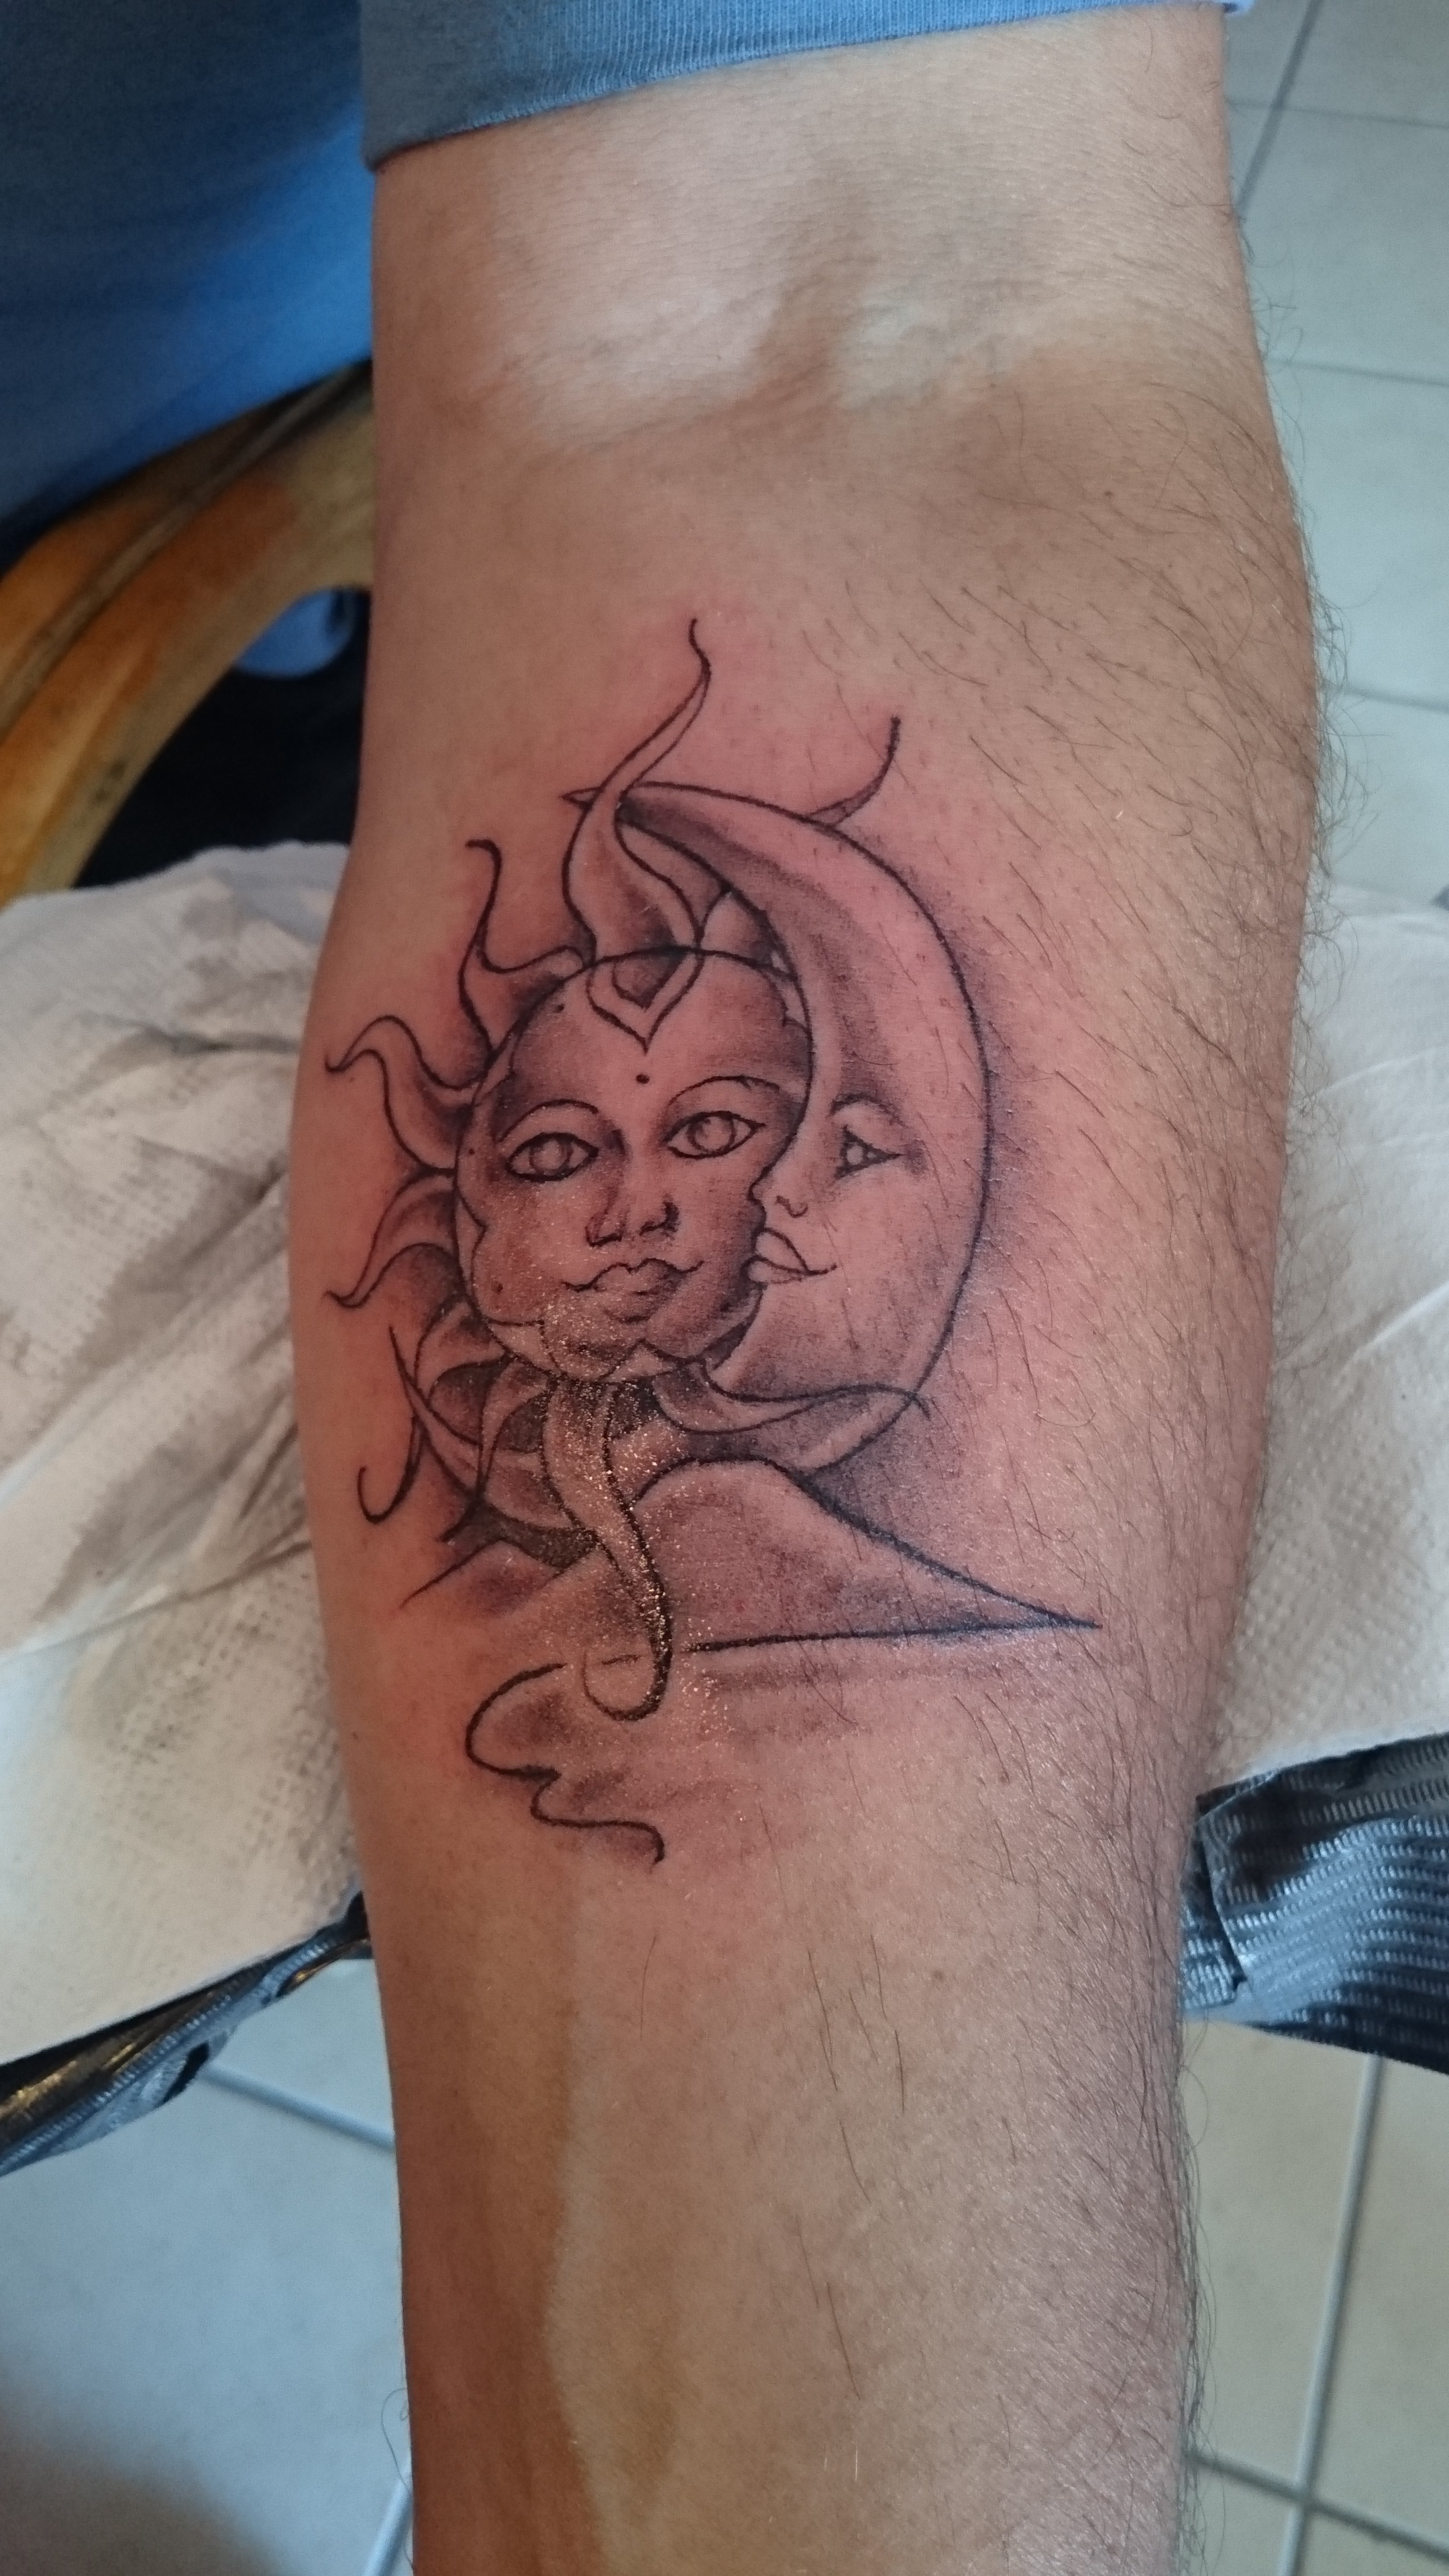
hand, sun, tattoo, arm, moon, muscle, chest, human body, face, skin, organ, tattoo artist